Gadsden Creek

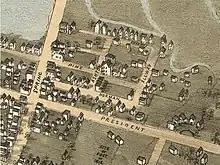
Gadsden Creek was shown on the 1872 Bird's Eye View of Charleston as a creek curving around the corner of "Chesnut" (now Hagood Ave.) and Allway Street. (North is to the right in this view.)

Gadsden Creek was a popular and undeveloped swimming spot throughout the eighteenth and nineteenth centuries. It derives its name from Thomas Gadsden, the grandson of Christopher Gadsden, who once owned the land. Beginning in the late-nineteenth century, structures appeared nearby in an area which became known as Butcher Town. By the early-1920s, an African American neighborhood called Fiddler's Green was located where Butcher Town once stood near the upper portion of the creek. Many of the Fiddler's Green homes wear destroyed by a tornado in 1938 and the debris from their destruction filled a portion of the creek. Fiddler's Creek later became known as Gadsden Green and from the 1930s to the 1970s, the city of Charleston seized land from African Americans in the neighborhood to build public housing. In 1958, Charleston's mayor, William Morrison talking about that process of filling in the creek stated to the city's Ways and Means committee that: Gadsden Creek was once one of many tidal creeks on the Charleston peninsula, the historic center of the city, but it is now the last creek remaining. From the 1950s to the 1970s, the city filled the unlined 100-acre creek and the surrounding wetlands with an estimated 1.5 million pounds of garbage. In 2020, the creek consisted of just four acres which are considered heavily-polluted. But, the idea that Gadsden Creek is even a creek, much less the Gadsden Creek recorded in antebellum accounts, is disputed.